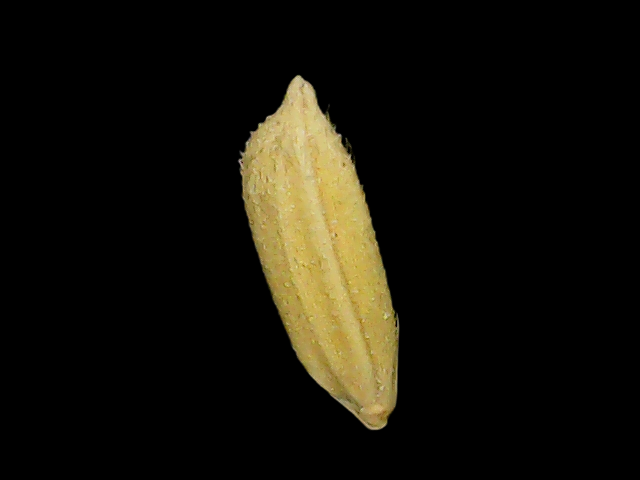
Rice variety: Binadhan17